Eleanor Garatti

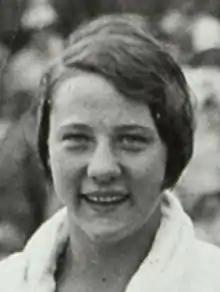
Osipowich

The gold medal winning combined time for Garatti's 4x100-meter freestyle relay team swum on August 9 in the 1928 Amsterdam Olympics was a world record 4:47.60. The women's relay team that year consisted of Adelaide Lambert, Albina Osipowich, Garatti, and Martha Norelius with Josephine McKim and Susan Laird as alternates. By the end of the race, the American women's team had a substantial lead. Six countries competed in the finals with Great Britain taking second, finishing a full fifteen seconds behind the American team, and South Africa taking third.